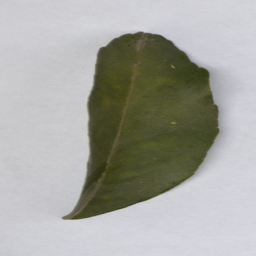
Plant part: leaf
Disease: healthy